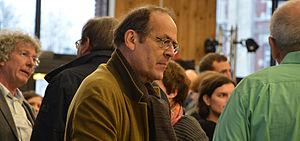
Bernard Stiegler, lors des ROUMICS (11ème édition des «
Bernard Stiegler, né le 1ᵉʳ avril 1952 à Villebon-sur-Yvette et mort à Épineuil-le-Fleuriel le 5 août 2020, est un philosophe français qui axe sa réflexion sur les enjeux des mutations actuelles — sociales, politiques, économiques, psychologiques — portées par le développement technologique et notamment les technologies numériques.